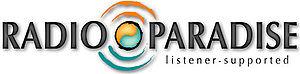
Radio Paradise est une webradio sans publicité située en Californie aux États-Unis d'Amérique.